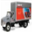
Label: truck